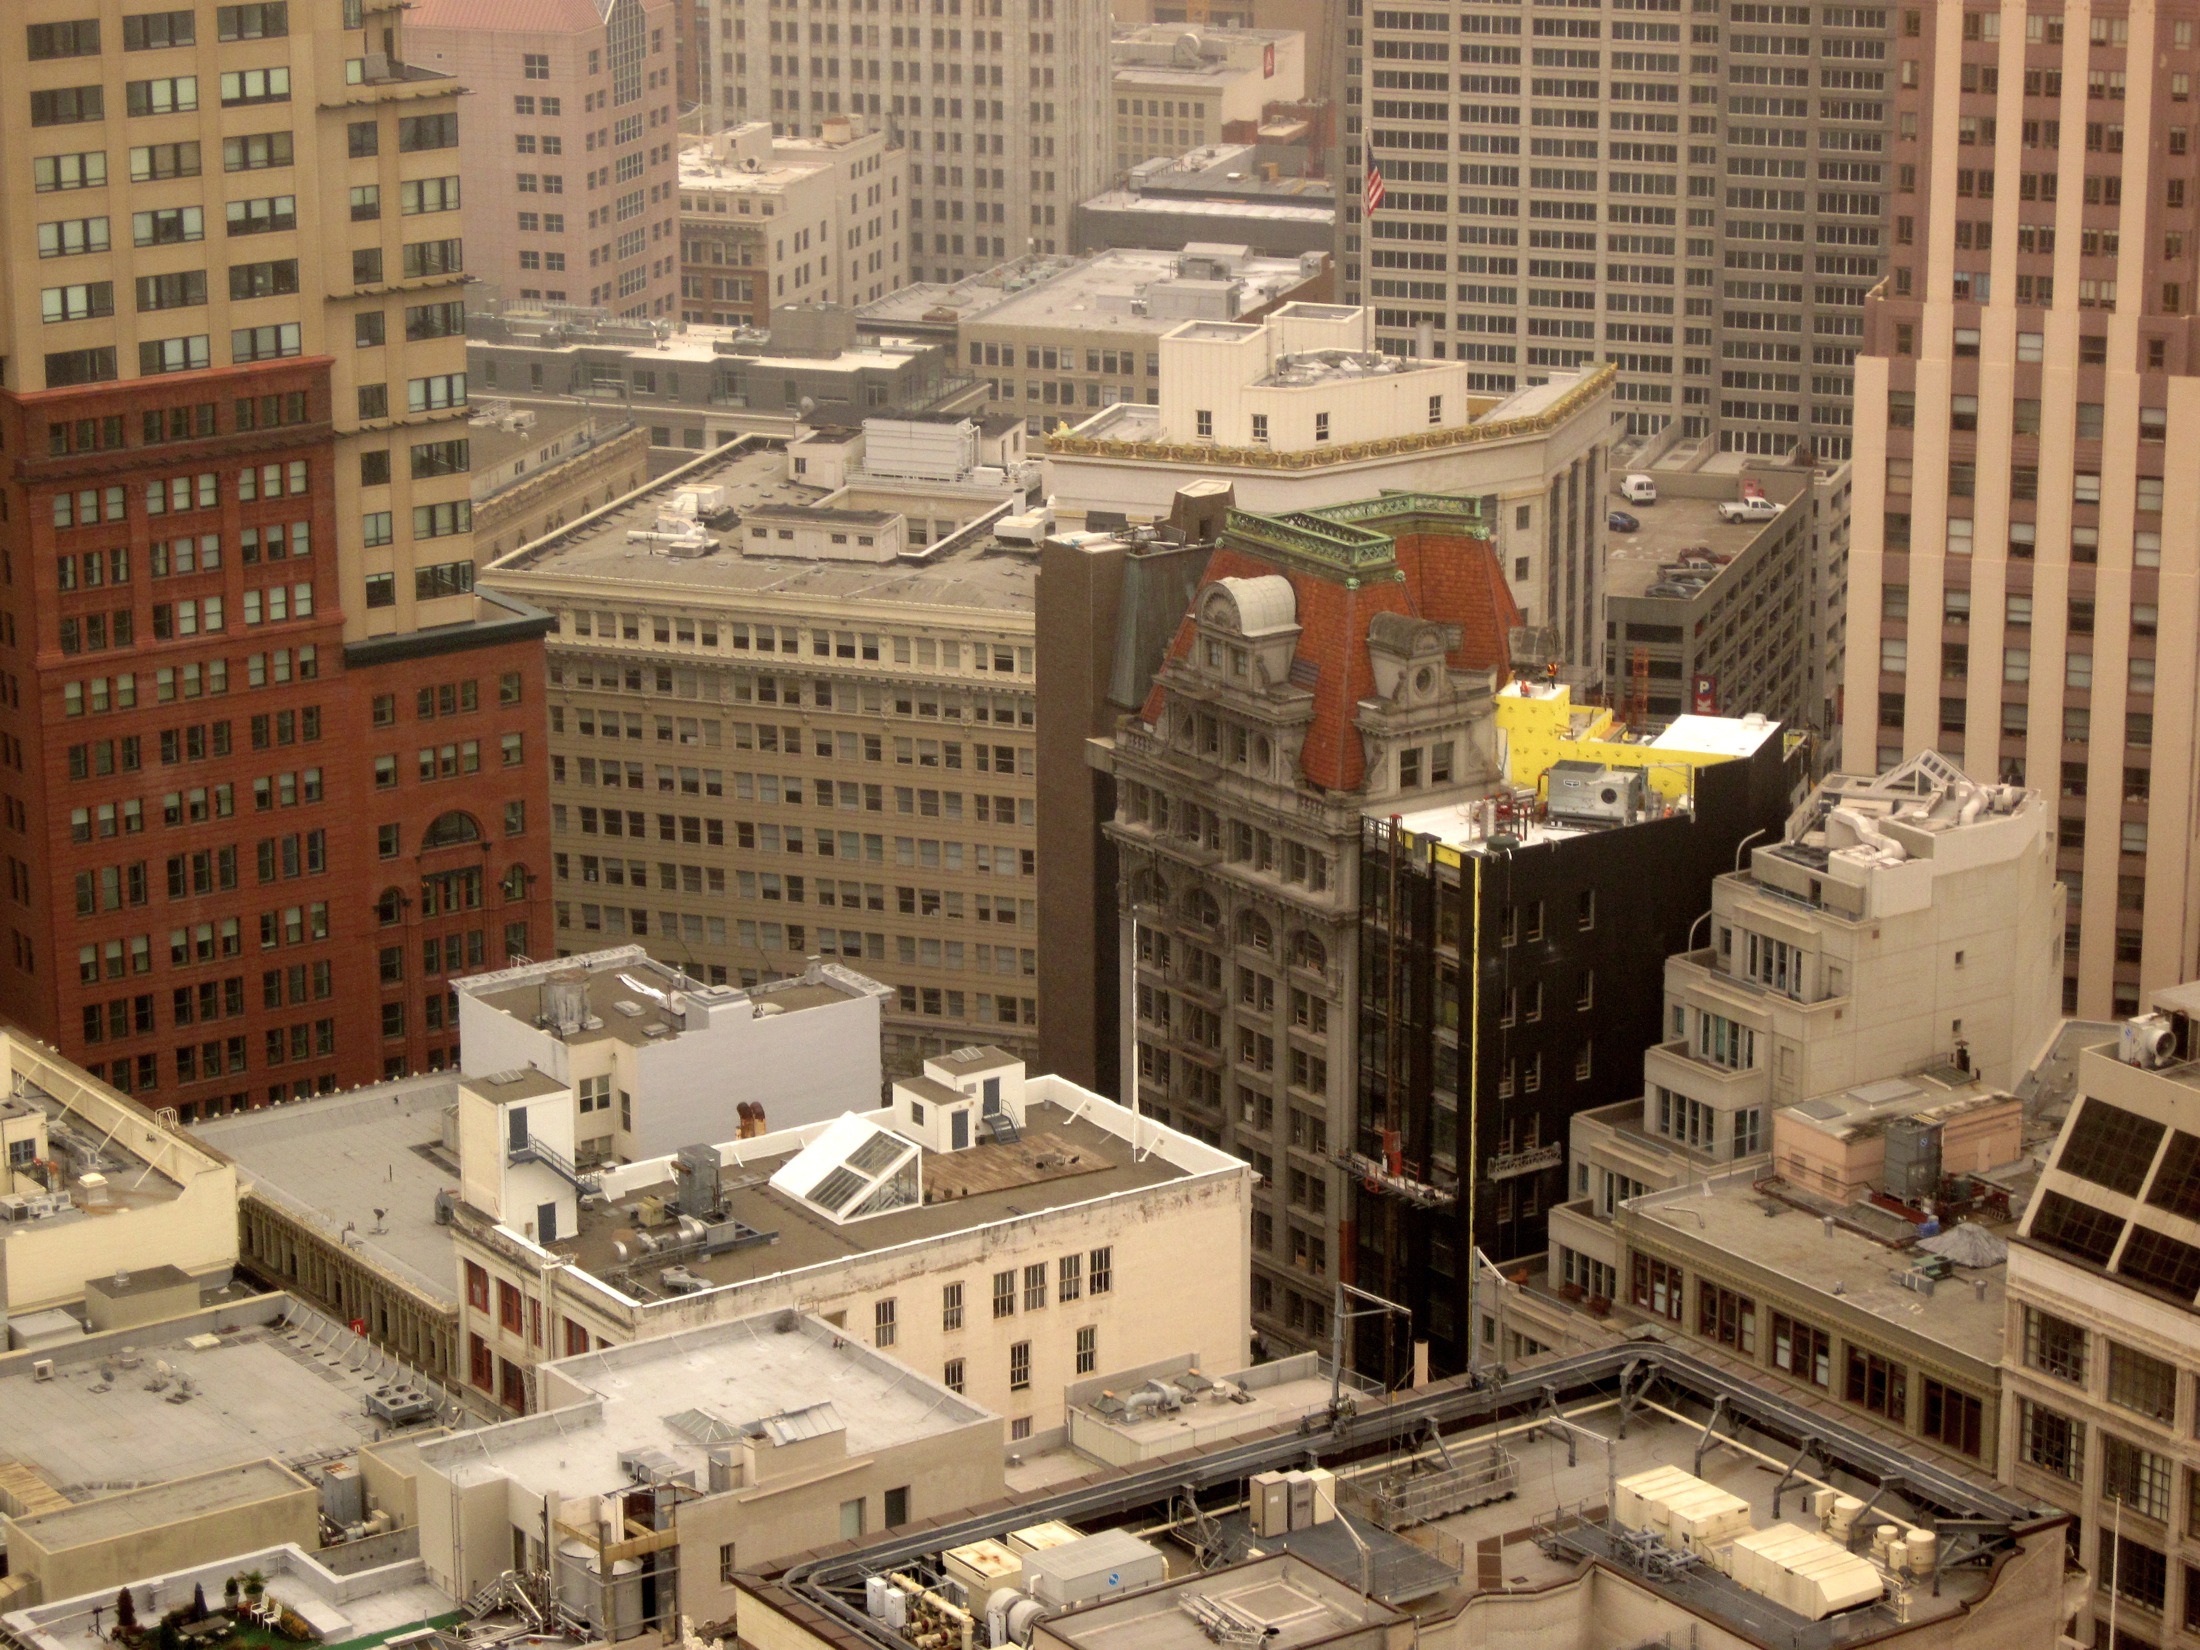
architecture, skyline, city, skyscraper, cityscape, downtown, factory, industry, tower block, sanfrancisco, steveinaction, metropolis, neighbourhood, aerial photography, urban area, residential area, human settlement